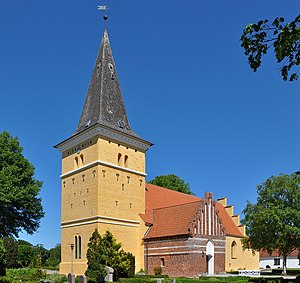
Magleby (Stevns Kommune)
Magleby Kirke i Stevns Kommune.
Magleby er en landsby på Sydsjælland med 316 indbyggere. Magleby ligger i Magleby Stevns Sogn på Stevns, to kilometer nord for Klippinge, fem kilometer øst for Strøby og 18 kilometer sydøst for Køge. Landsbyen tilhører Stevns Kommune og er beliggende i Region Sjælland.